Clyde Engineering Building

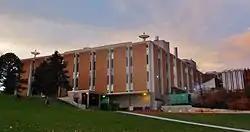

The Clyde Engineering Building is one of the engineering buildings on the Brigham Young University (BYU) campus. It houses the Civil and Environmental Engineering, Chemical Engineering, and Electrical Engineering departments. The building is named after Wilford W. Clyde, a Springville, Utah construction business owner and generous donor to BYU.